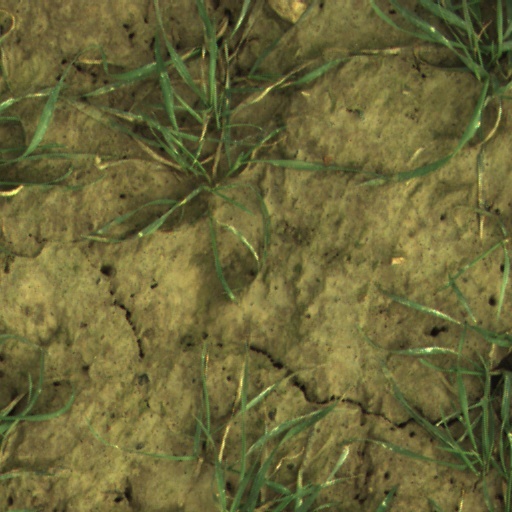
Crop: wheat